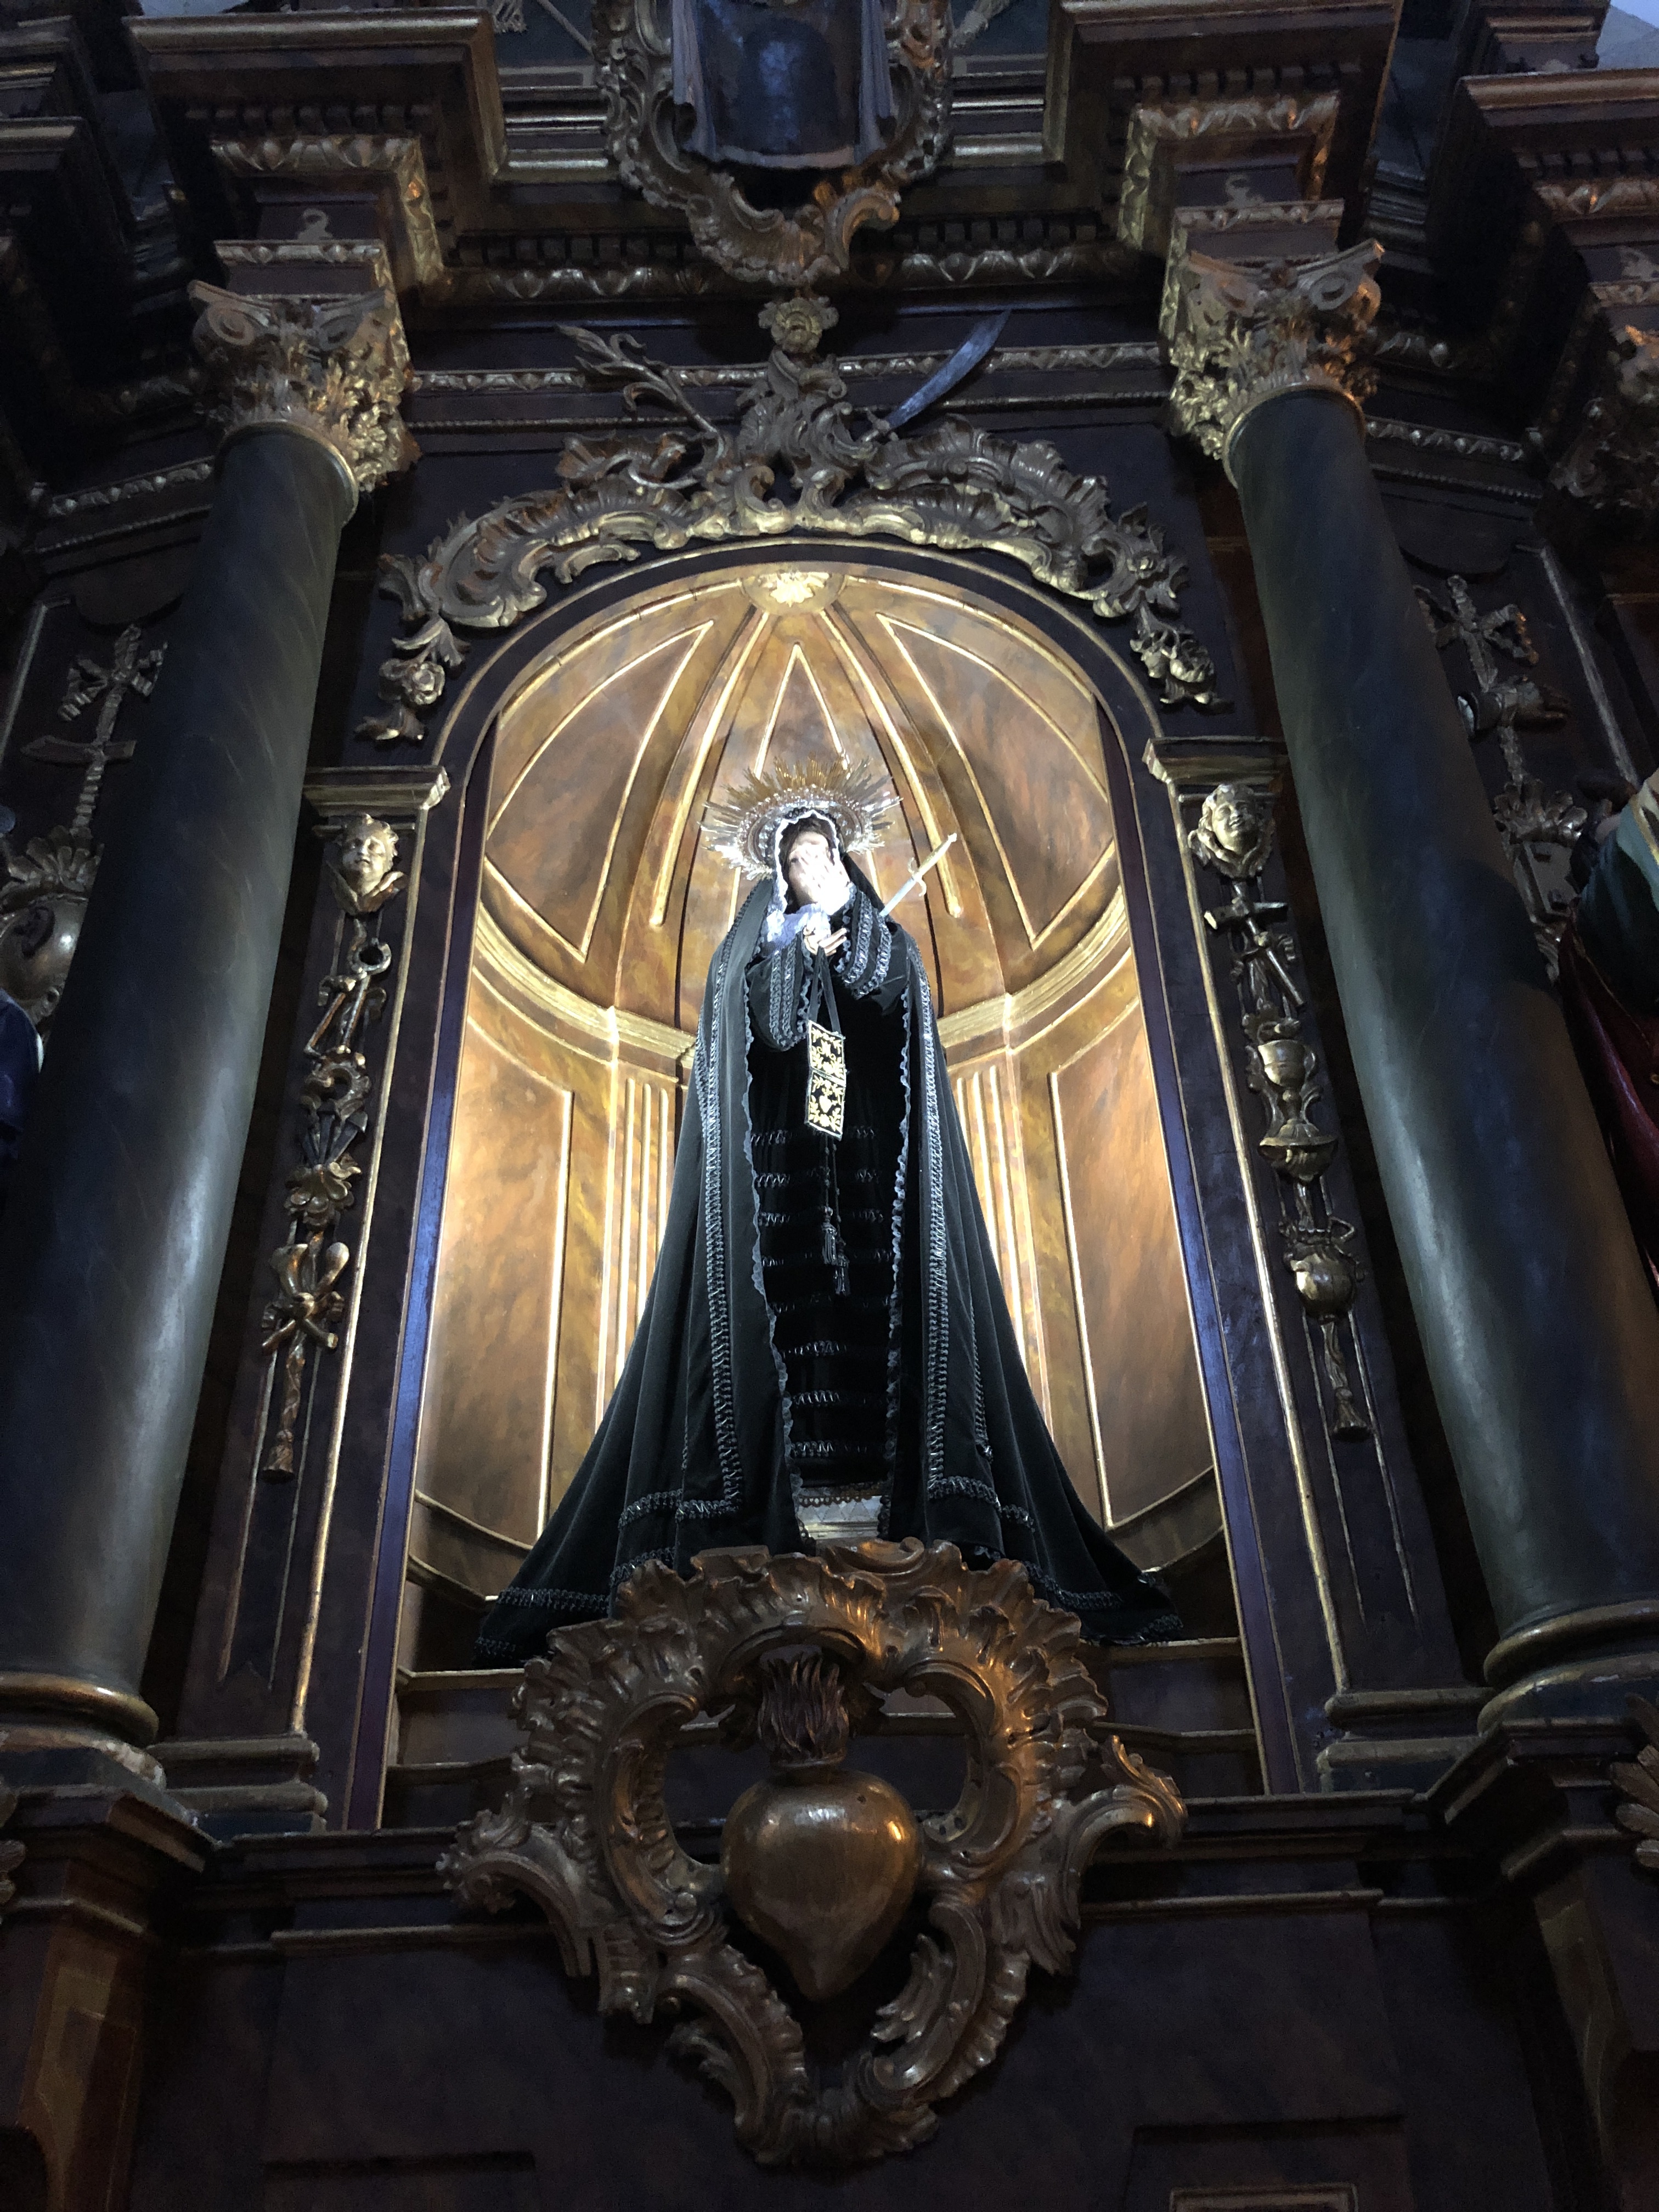
religion, god, sacred, holy places, architecture, place of worship, church, symmetry, chapel, gothic architecture, building, art